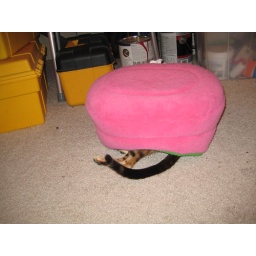
Zoraline pulled the kitty bed over herself and considered herself invisible. Silly kitty.